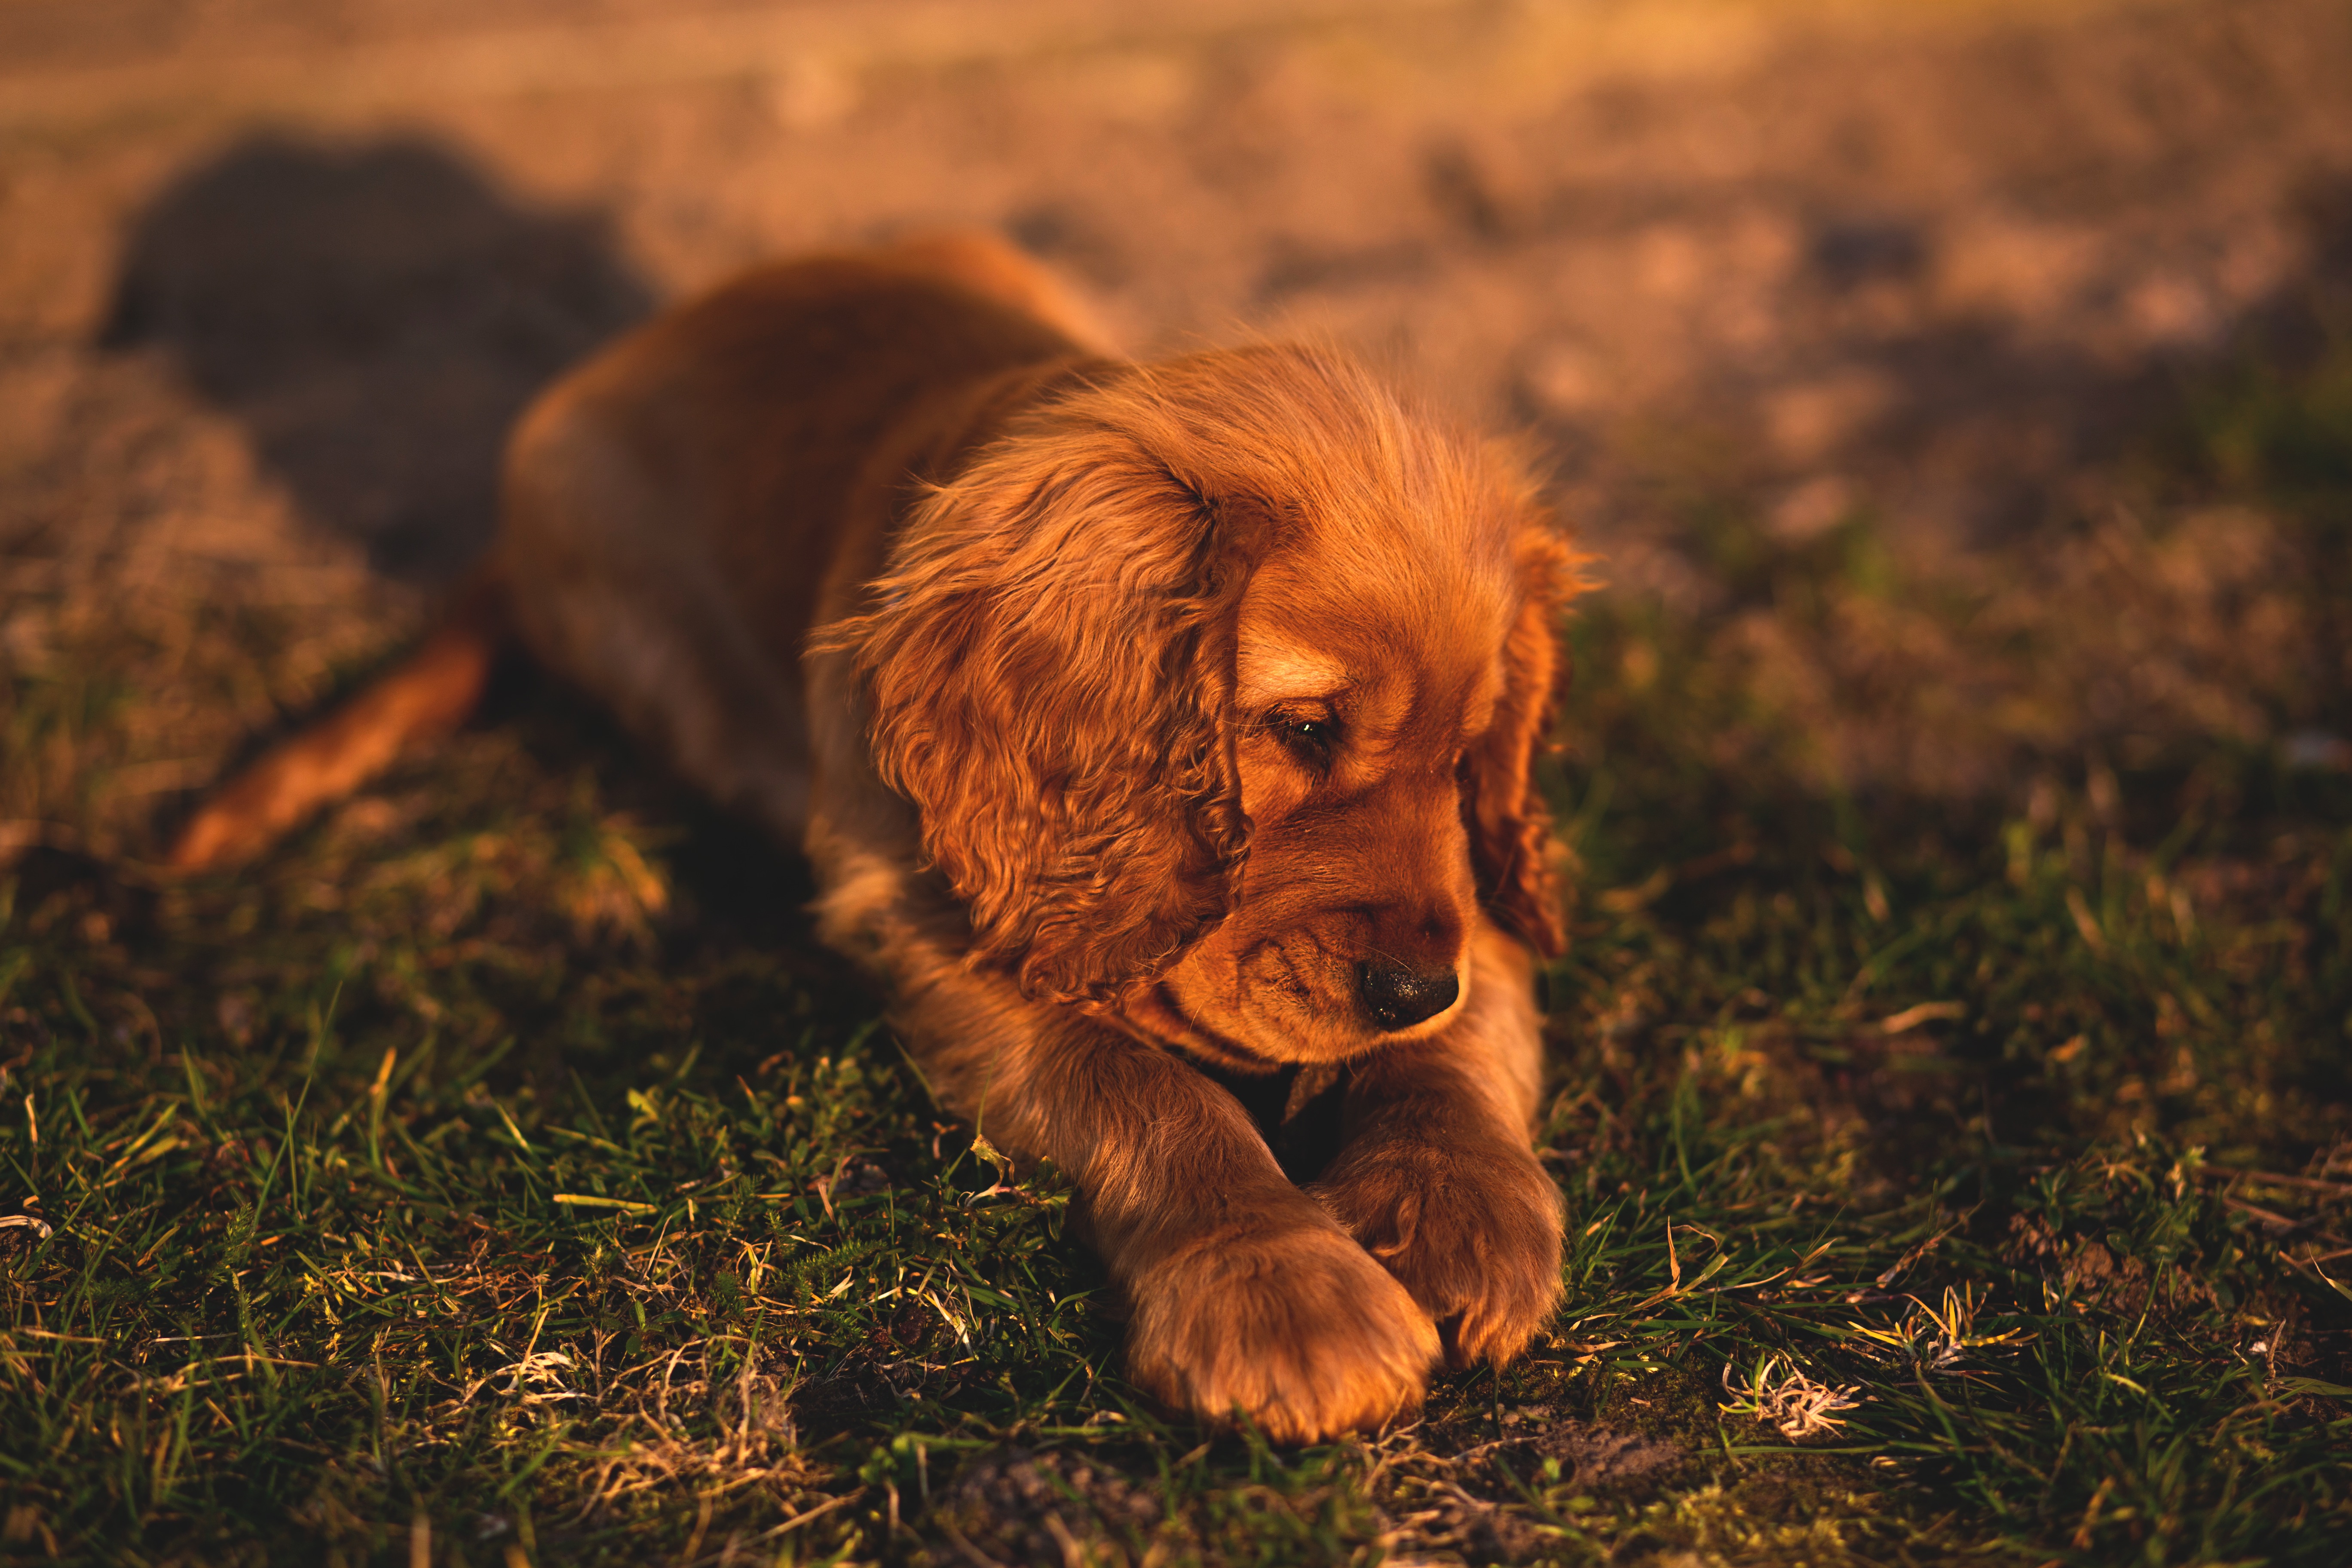
grass, puppy, dog, autumn, mammal, fauna, golden retriever, vertebrate, retriever, dog like mammal, nova scotia duck tolling retriever